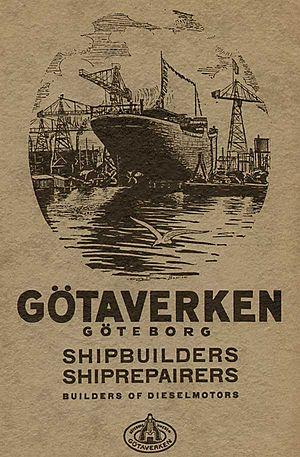
Götaverken était un chantier naval suédois situé à Hisingen.